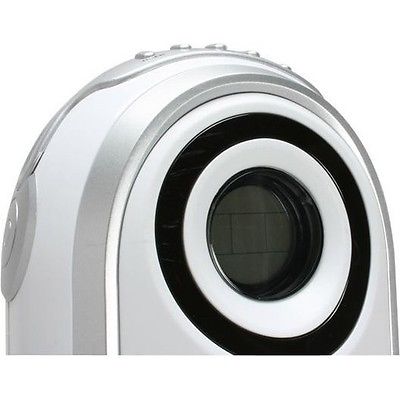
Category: fan